San Francesco, Lucignano

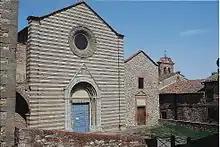
Facade of church

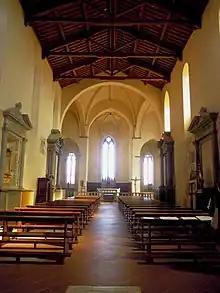
Interior of church

San Francesco is a Romanesque- and Gothic-style Roman Catholic church located in the center of Lucignano, region of Tuscany, Italy.